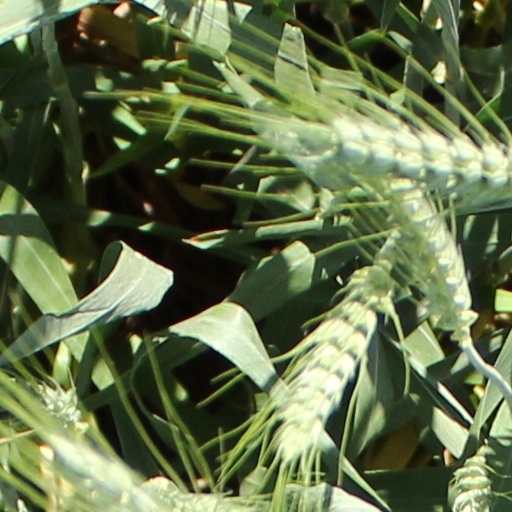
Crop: wheat